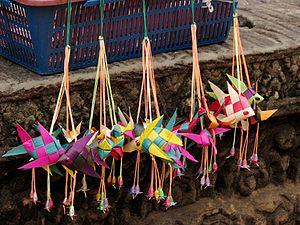
Le tourisme au Cambodge représente, au milieu des années 2010, la seconde source de revenus du royaume khmer derrière l’agriculture.